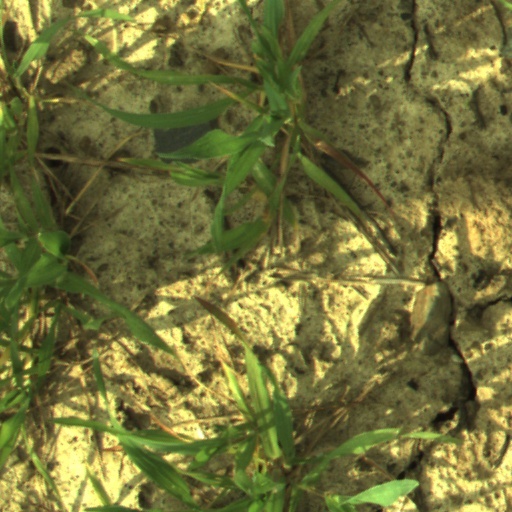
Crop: wheat